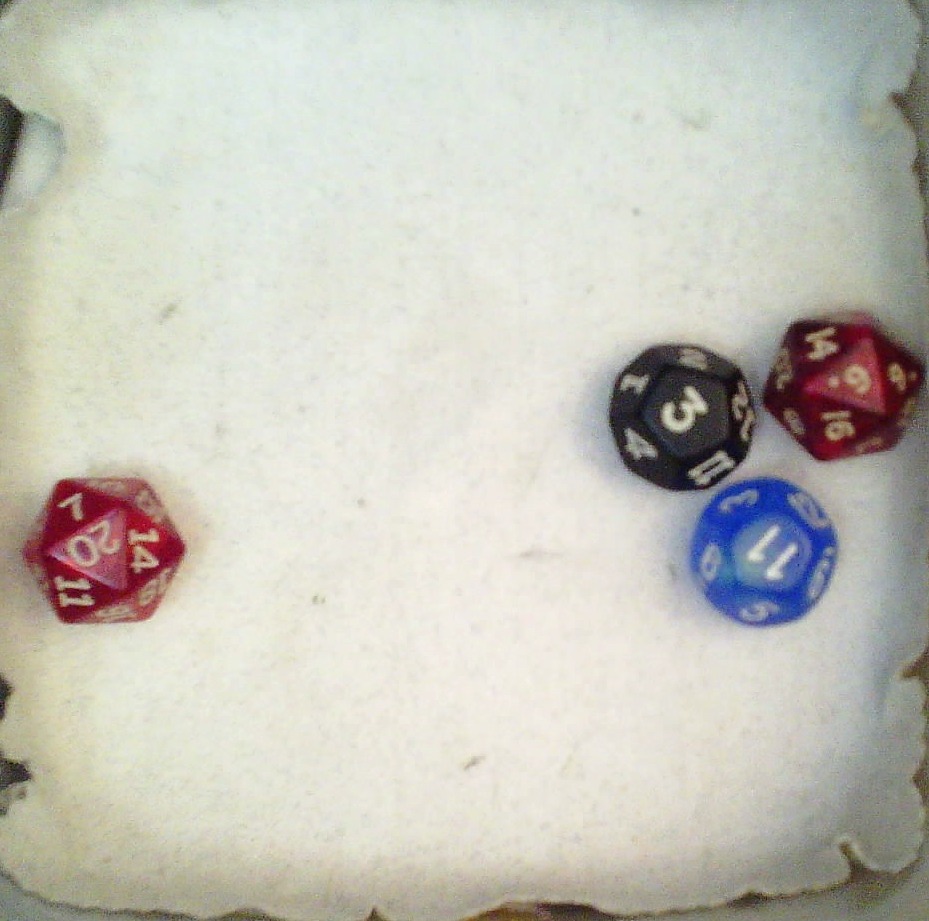
Dice in frame:
type: d20
value: 20
type: d12
value: 3
type: d20
value: 9
type: d12
value: 11
Label source: human
Face values trusted: yes